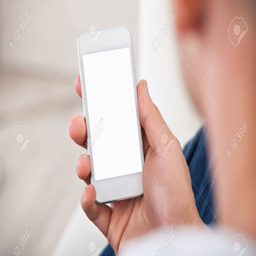
over the shoulder view of the blank screen on a smartphone or mobile phone held in a mans hand stock photo